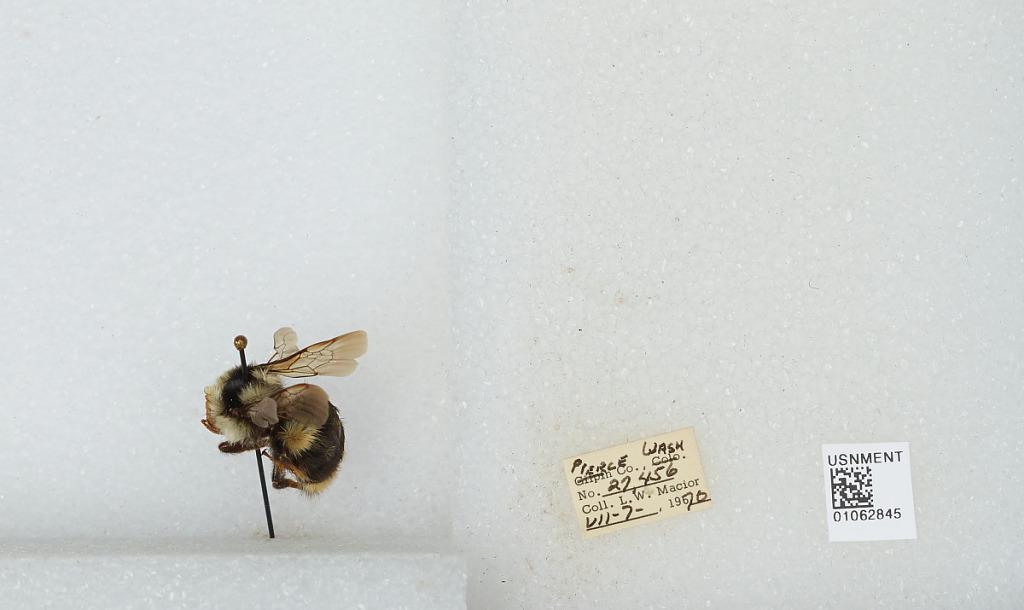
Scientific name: Bombus bifarius nearcticus
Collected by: L. Macior
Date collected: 1970-7-7
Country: United States
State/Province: Washington
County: Pierce
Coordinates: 47.05, -122.12